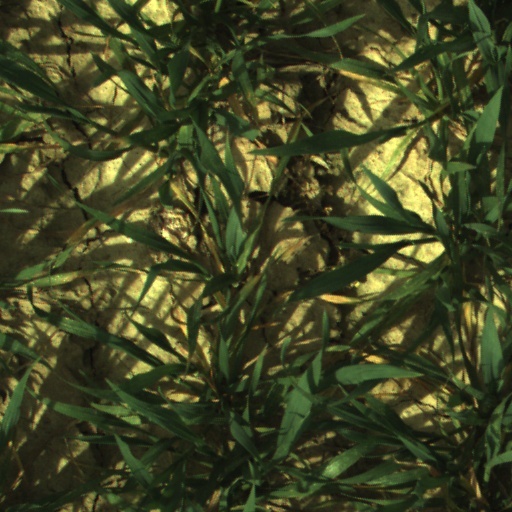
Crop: wheat